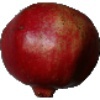
Label: Pomegranate 1